József Nagysándor

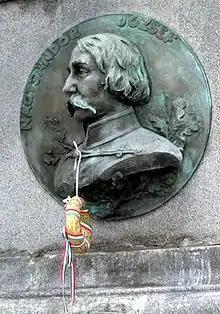
Relief on the base of the Liberty Statue in Arad

He was awarded second class order of merit for his valor by the involvement in the Second Battle of Szolnok on 5 March 1849 in which he persecuted the remainder of the enemy forces.